Jordan Mabin

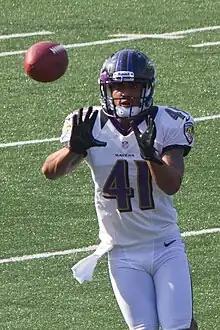
Jordan Mabin at Ravens M&T Bank Stadium practice in August 2012

Jordan Christopher Mabin (born October 31, 1988) is a former American football cornerback. He has been a member of the Cleveland Browns, Baltimore Ravens, Atlanta Falcons, and San Diego Chargers of the National Football League (NFL) as well as the Montreal Alouettes of the Canadian Football League (CFL).